Gould Coast

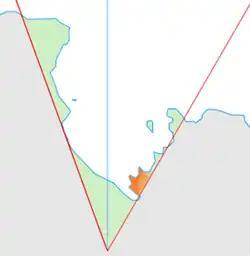
Location of the Gould Coast (marked in orange) within the Ross Dependency

The Gould Coast is a portion of the coast of Antarctica along the eastern margin of the Ross Ice Shelf at Amundsen Coast between the west side of Scott Glacier and the south end of the Siple Coast. It was named by the New Zealand Antarctic Place-Names Committee in 1961 for Laurence M. Gould, a geologist who was second-in-command of the Byrd Antarctic Expedition, 1928–30. Gould led the Geological Party which in 1929 mapped of this coast. While president of Carleton College, Northfield, Minnesota, he was appointed Chairman of the U.S. National Committee for the International Geophysical Year and took a prominent part in planning the United States research program for Antarctica.